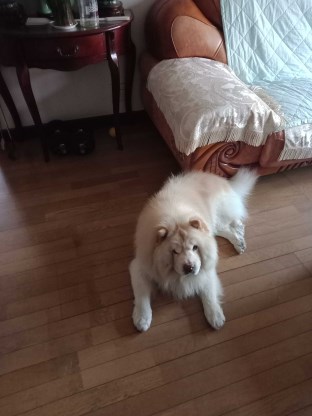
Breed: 329-n000119-chow